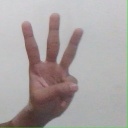
अक्षर: व